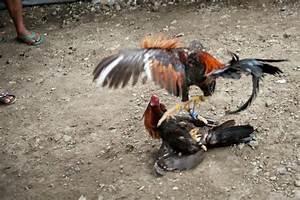
dog